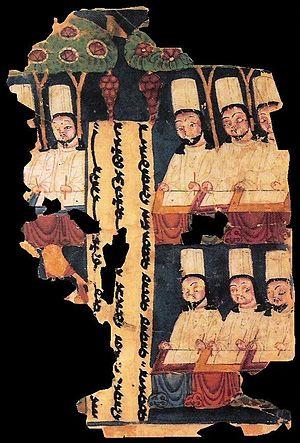
Le manichéisme est une religion fondée par le perse Mani au IIIᵉ siècle.
Qocho, aussi connu sous le nom d'Idiqut, est un royaume Tocharo-Ouïghour créé en 843. Il a été fondé par des réfugiés Ouïghours fuyant la destruction du Khaganat ouïgour par les Ienisseï kirghize. Ils font de Qocho leur capitale d'été et de Beshbalik leur capitale d'hiver. Sa population est désignée sous le nom de « Ouïghours Xizhous » après l'ancien nom chinois utilisé par les Tang pour désigner Gaochang, de « Ouïghours Qochos », d'après le nom de leur capitale, de Ouïghours Kuchas », d'après le nom d'une autre cité qu'ils contrôlent, ou encore de « Ouïghours Arslans », d'après le titre de leur roi.
Le Khaganat ouïgour ou plus rarement khaganat ouïghour désigne la période de domination des Ouïgours sur un territoire centré sur l'actuelle Mongolie de 744 à 848.
Gaochang, également appelée Qočo, est une ancienne ville-oasis construite dans le nord du désert du Taklamakan au nord de la région autonome du Xinjiang en Chine. Elle a été un point d'étape pour les commerçants sur la route de la soie. Les ruines de la ville sont situées dans le district de Gaochang, à 30 kilomètres au sud de l'actuelle Tourfan.
Le manichéisme, Móníjiào « école de Mani » ou Míngjiào « école de la Lumière », pénètre en Chine à partir du VIᵉ siècle en suivant les mêmes voies que l’islam, le nestorianisme ou le zoroastrisme : terrestre, route de la soie et maritime. Il prend de l’importance au VIIIᵉ siècle où sa pratique est officiellement autorisée, mais seulement pour les « étrangers », en majorité des marchands sogdiens. Soutenu à partir du milieu du VIIIᵉ siècle essentiellement par le patronage du Khaganat ouïgour, toléré par les empereurs pour des raisons militaires et diplomatiques, il est banni dès le milieu du IXᵉ siècle, non sans avoir fait des émules parmi les Chinois malgré l’interdiction du prosélytisme. Il devient alors, sous le nom de mingjiao, l’un de ces courants populaires réprouvés qui remplissent le paysage religieux chinois. Il est particulièrement bien implanté dans les zones côtières du Fujian, surtout au voisinage du port de Quanzhou, aboutissement de la « route maritime de la soie », où ses traces étaient encore visibles au XXᵉ siècle.